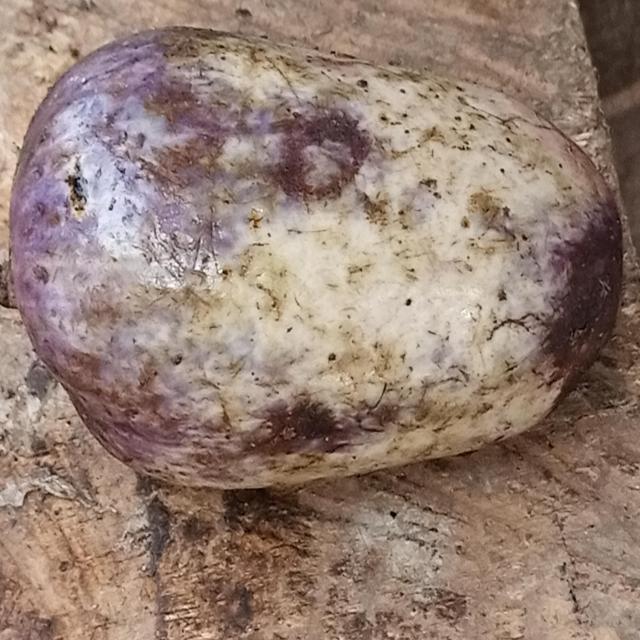
Plum grade: unripe